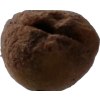
Label: peach